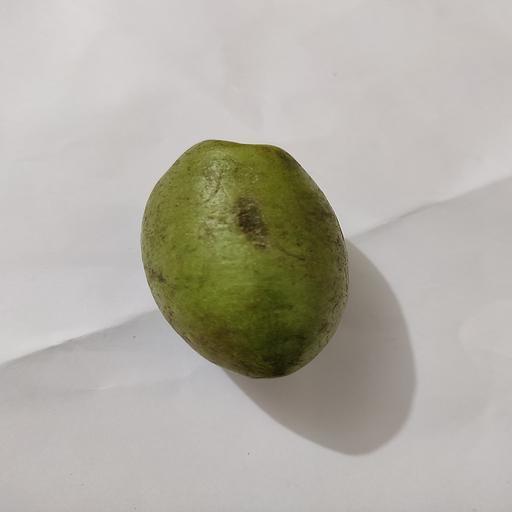
Crop type: Olive